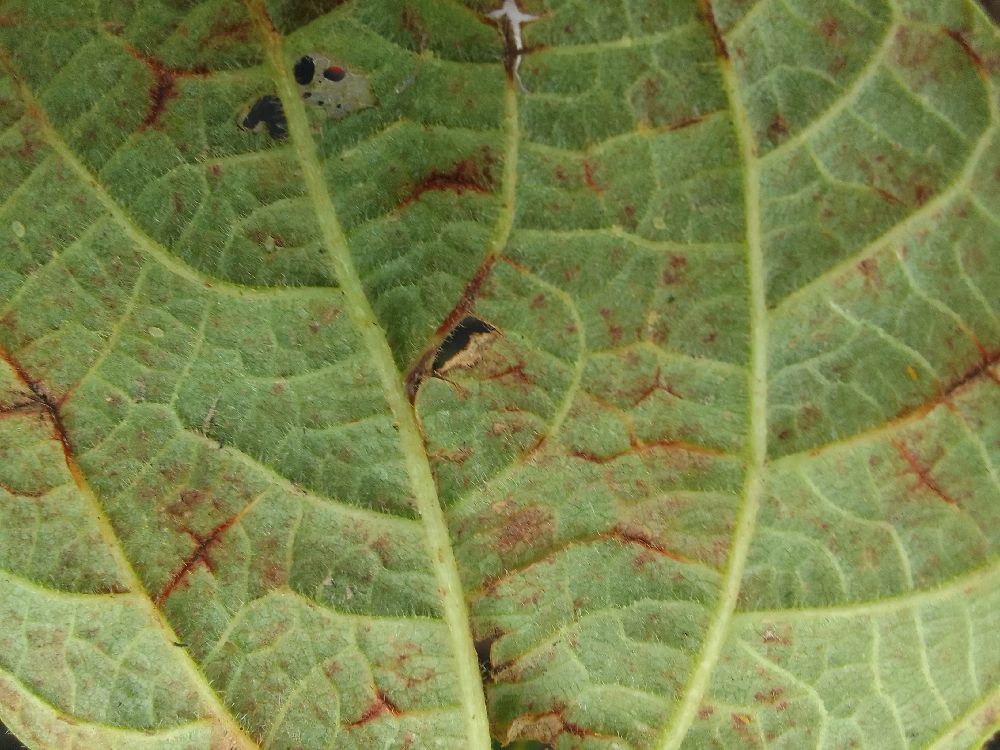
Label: anthracnose